Bastrop County, Texas

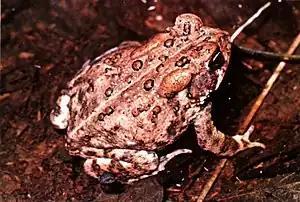
The Houston Toad

According to the U.S. Census Bureau, the county has a total area of , of which are land and (0.8%) are covered by water. This area resides in the Gulf Coastal Plains which has sparse topographic relief; elevations gently slope between 400-600 feet. Vegetation is primarily Post Oak savannah and woodland, Blackland Prairie, and pine hardwood forest. The unique Lost Pines Forest features Loblolly pine (Pinus taeda) which require the deep, moist, acidic, sandy soil of the Carrizo Sands formation.